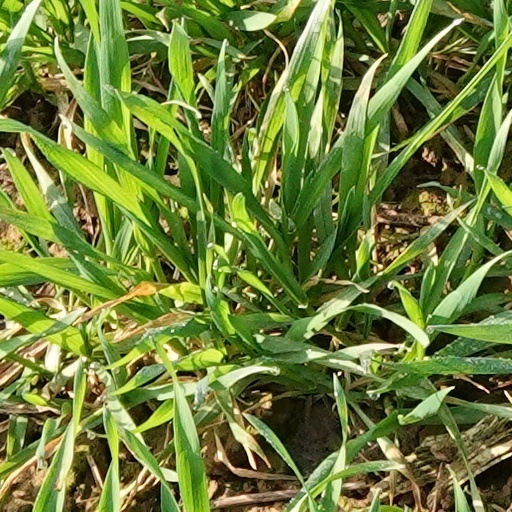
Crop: wheat